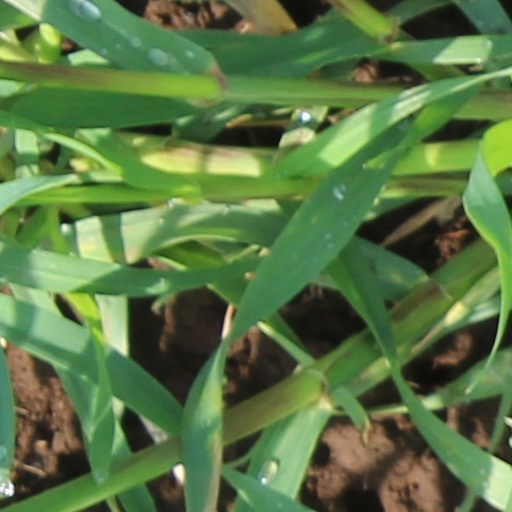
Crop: wheat